Global Wars Espectacular

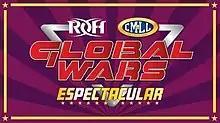

Global Wars Espectacular was a 2019 multi-promotional professional wrestling supershow tour co-produced by the American promotion Ring of Honor (ROH) and Mexico's Consejo Mundial de Lucha Libre (CMLL). It was the 17th Global Wars event and the tour spanned three dates, from September 6 through September 8, 2019. It made stops at the Ford Community & Performing Arts Center in Dearborn, Michigan on September 6, the Odeum Expo Center in Villa Park, Illinois on September 7, and the Potawatomi Hotel & Casino in Milwaukee, Wisconsin on September 8. The events were broadcast live on Honor Club and FITE TV.